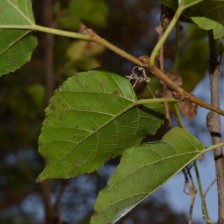
Variety: Kamphaengsaeng42